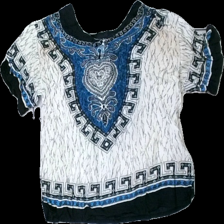
View: front
Type: T-shirt
Category: Ladies
Brand: Not in the list
Brand text on label: asa roski
Colors: Black, White, Blue
Material: 100% viscose
Pattern: Geometric print
Cut: Regular
Season: All
Stains: Major
Holes: Major
Damage: fläck
Damage location: top left
Damage 2: fläck
Damage 2 location: top right
Damage 3: hål söm
Damage 3 location: bottom left
Price range: <50
Recommended usage: Export
Description: t-shirt med olika mönster på, fläckar vid axlarna och hål i sidosöm